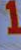
Number: 1